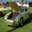
Label: automobile